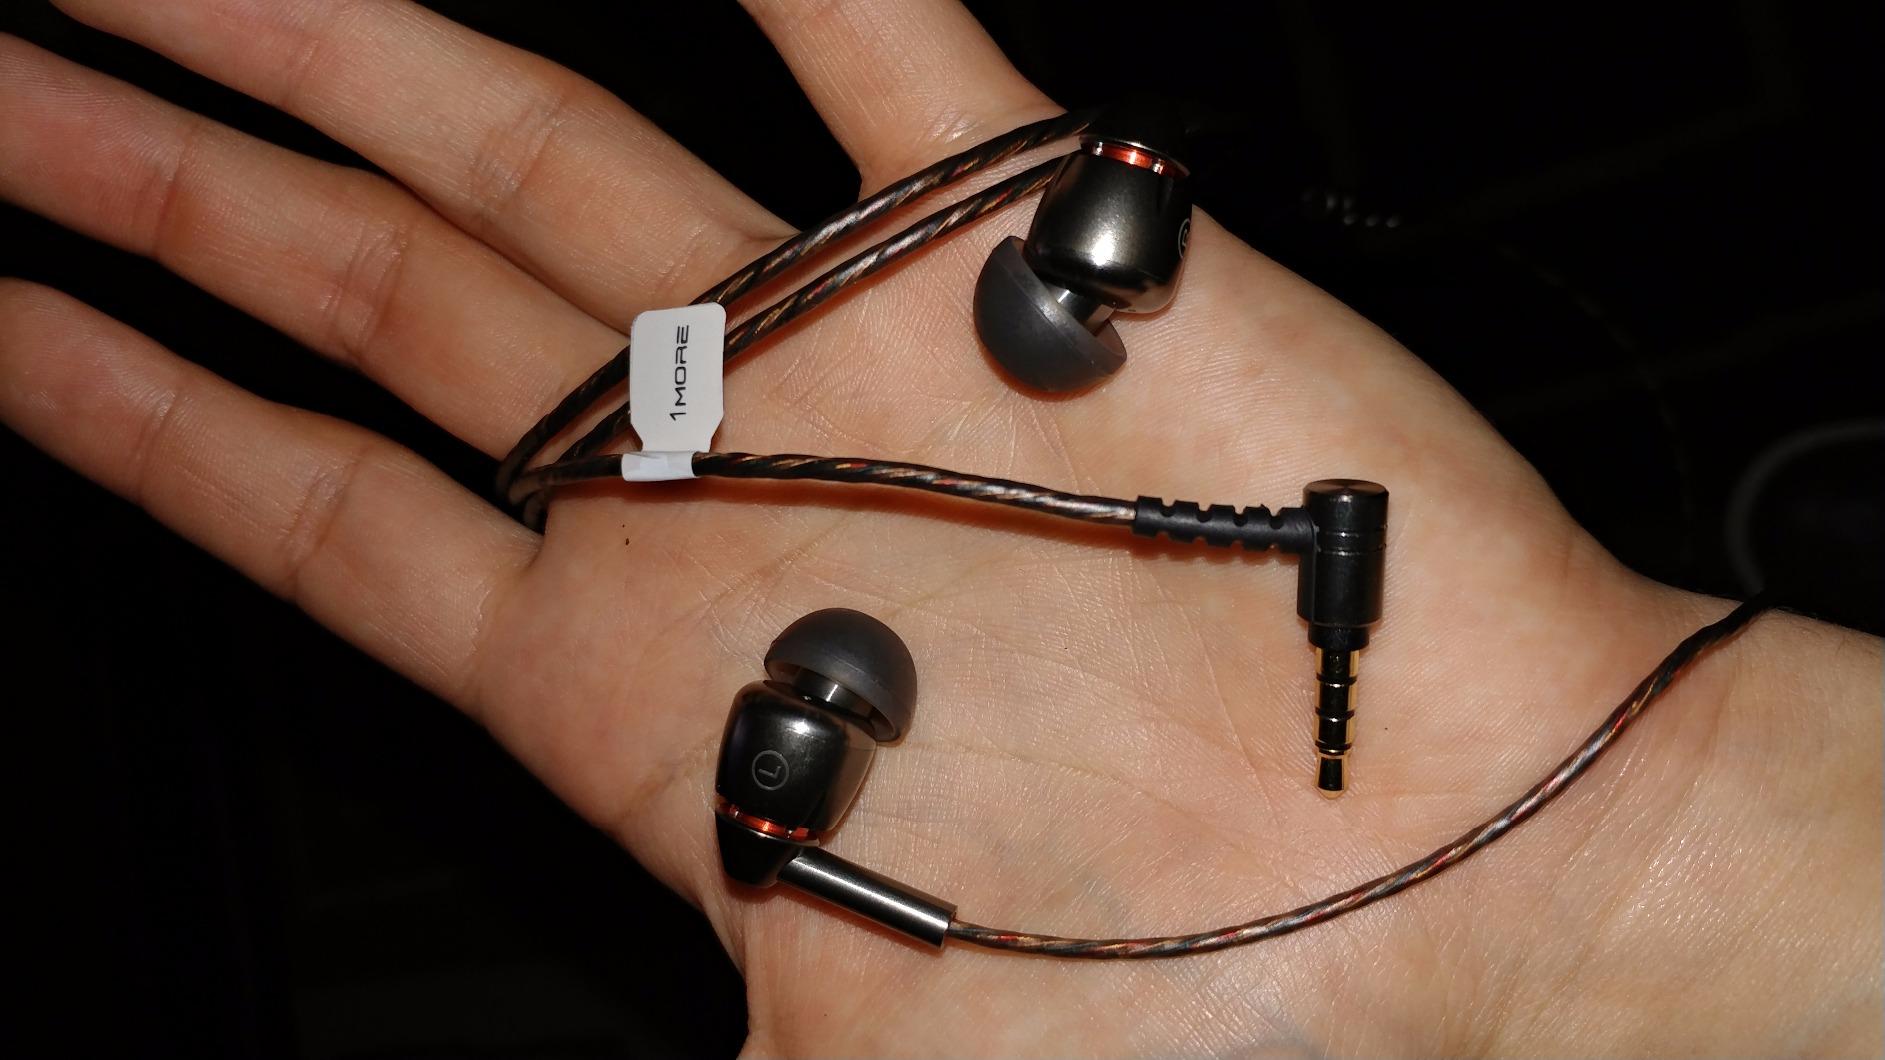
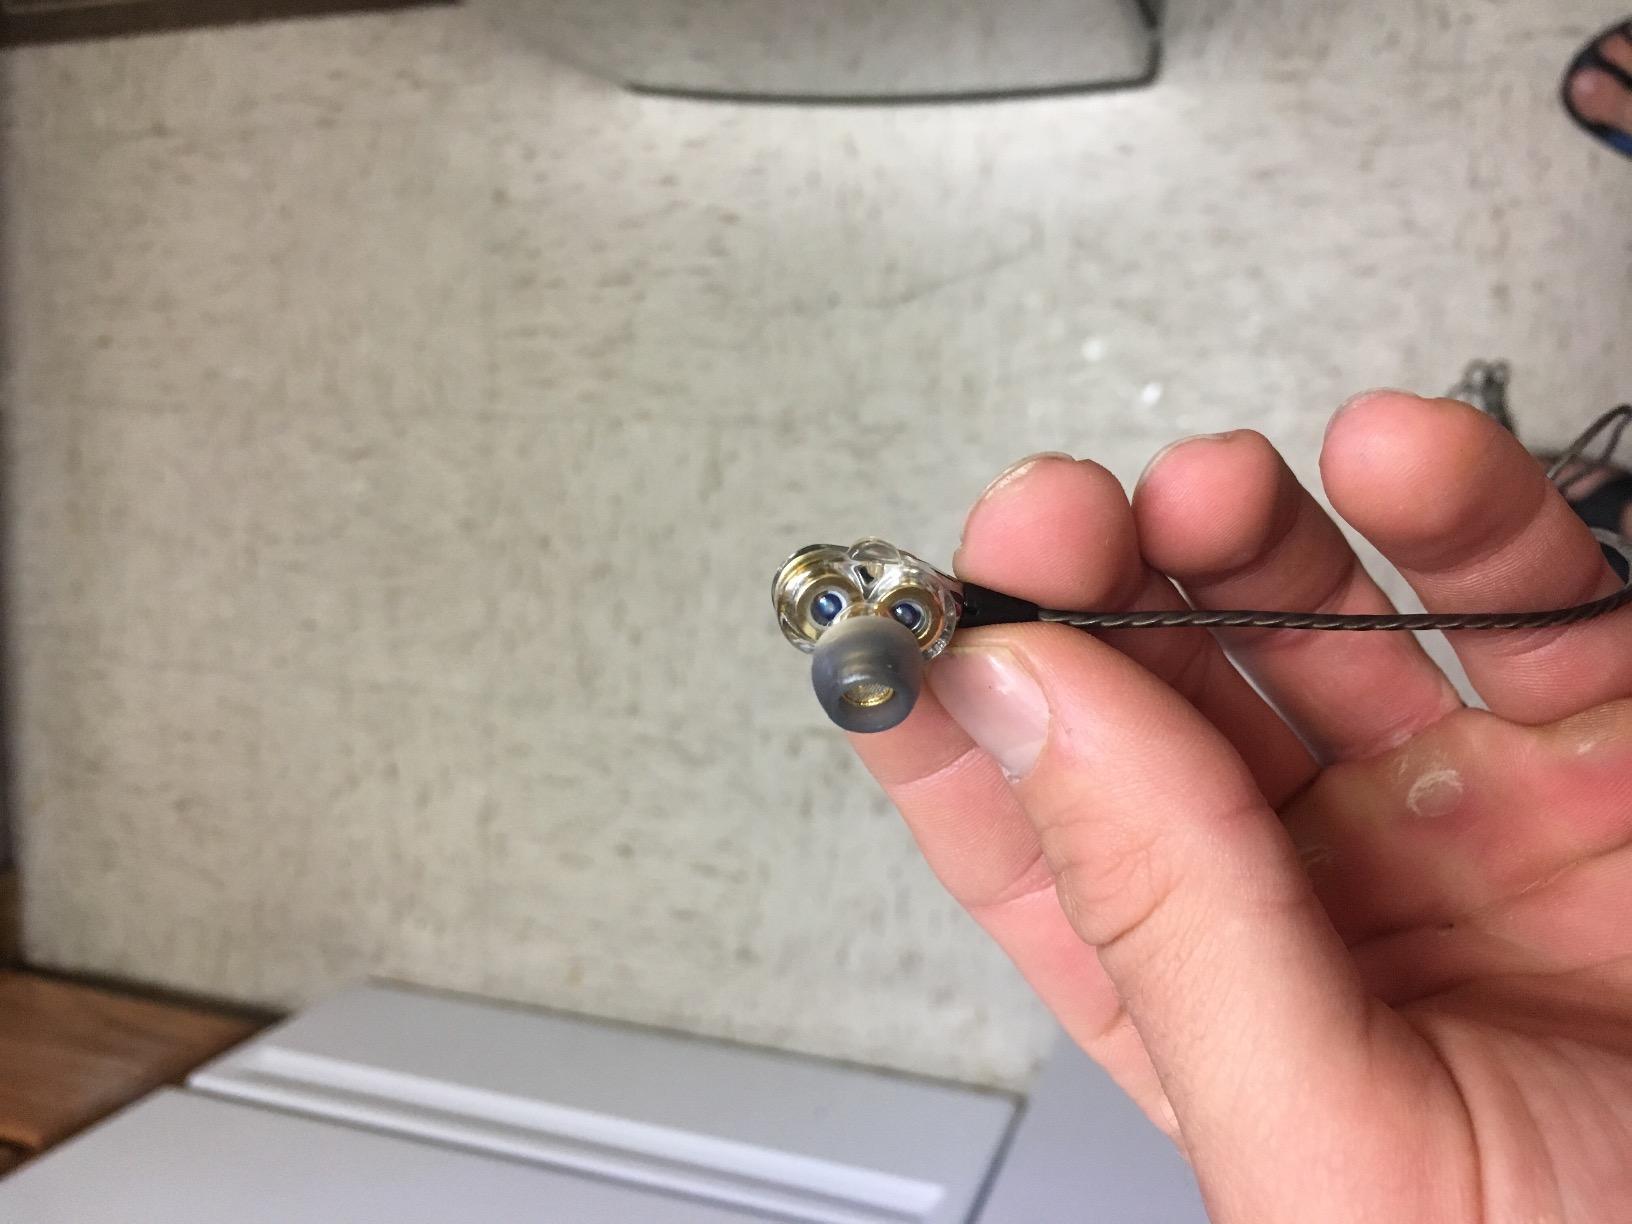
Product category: headphones
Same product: no